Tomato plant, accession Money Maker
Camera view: vertical (180 deg); turntable rotation: 90 degrees
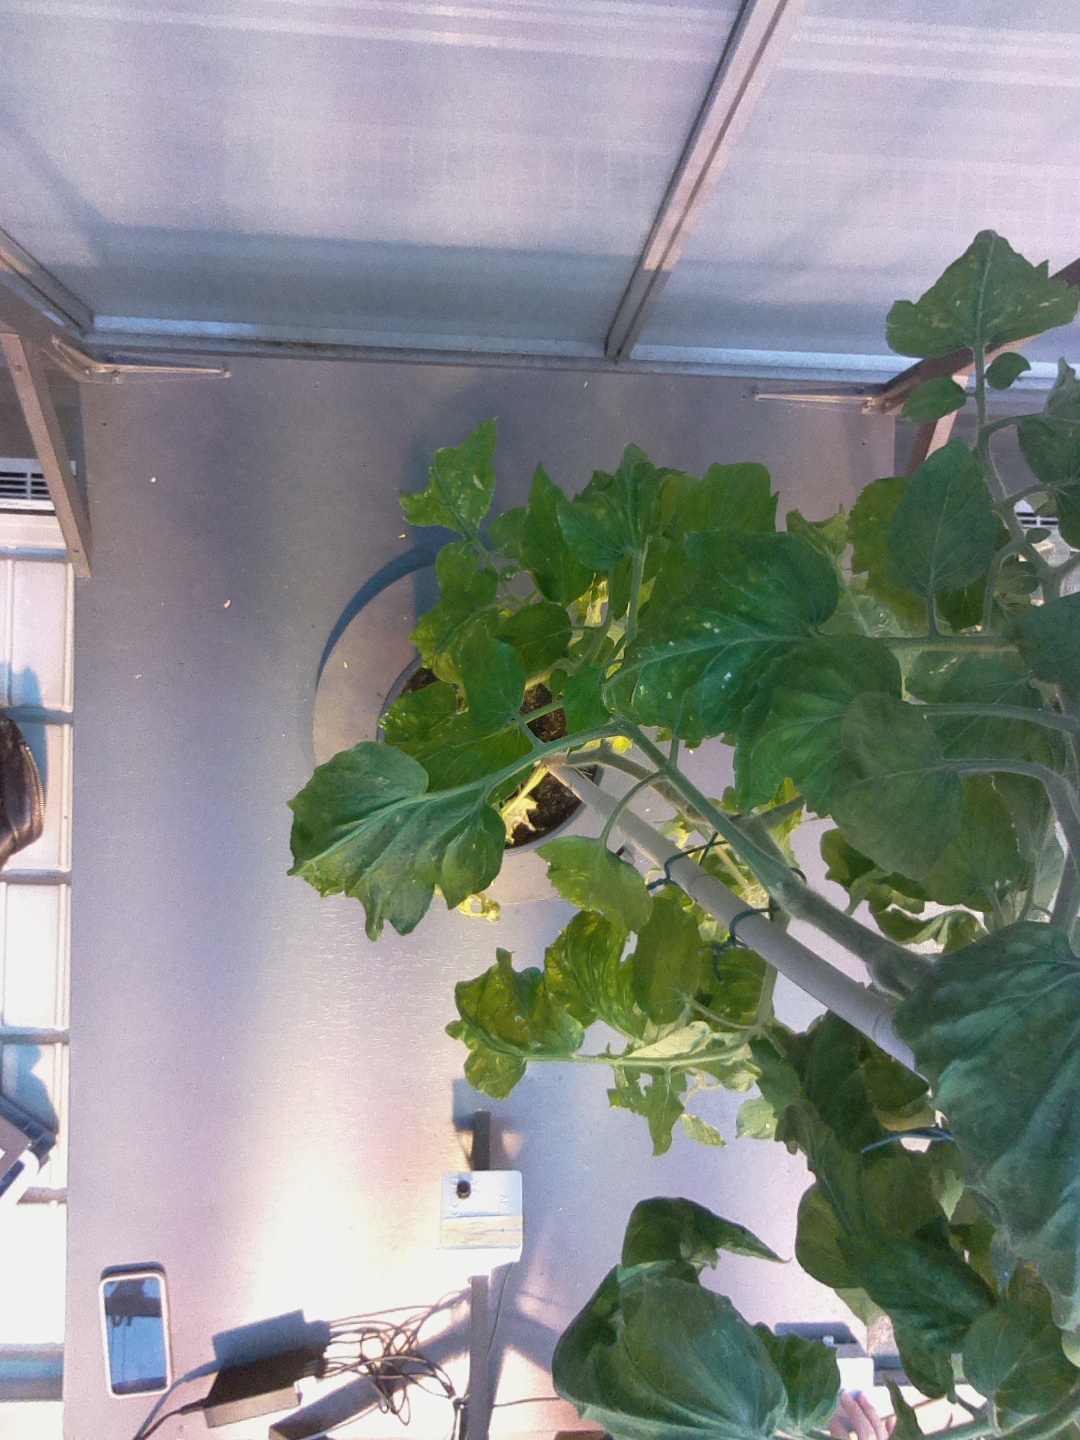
BBCH growth stage 70: Fruits at the main stem or branches visibles